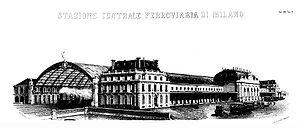
La gare de Milan-Centrale, est une gare ferroviaire italienne, située place Duca d'Aosta, au centre de la ville de Milan, capitale de la région de Lombardie.